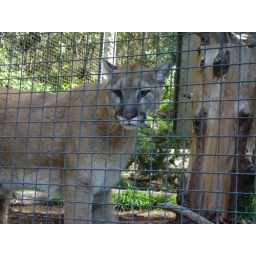
The mountain lion was interested (or irritated) by a loud annoying kid that was standing next to us.